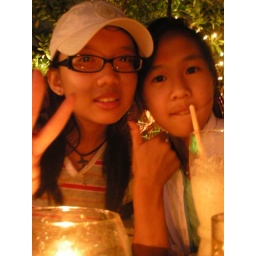
We are fun.We are drinking water near my house